Hindi imposition

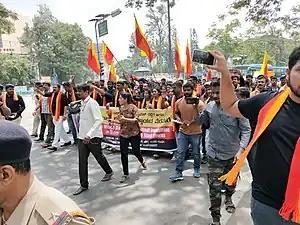
Marchers protest celebrations of Hindi Day, on 14 September 2019 in Bengaluru, Karnataka.

Modern Hindi imposition has been used as a political tool, with many supporting the use of Hindi as a sole language of India with various arguments, while others oppose this action. The term "One Nation, One Language" has repeatedly been used to justify the imposition of Hindi. Hindu nationalists have used the phrase "Hindi-Hindu-Hindustan", and are in favour of imposing a Sanskritised Hindi.